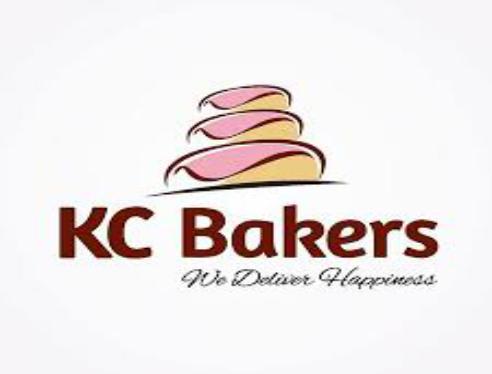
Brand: Baker's
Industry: Food